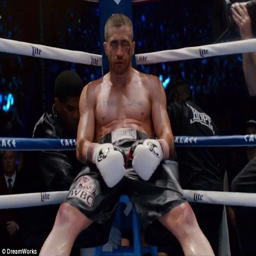
beaten : the trailer shows actor bloodied and bruised by an opponent in the boxing ring